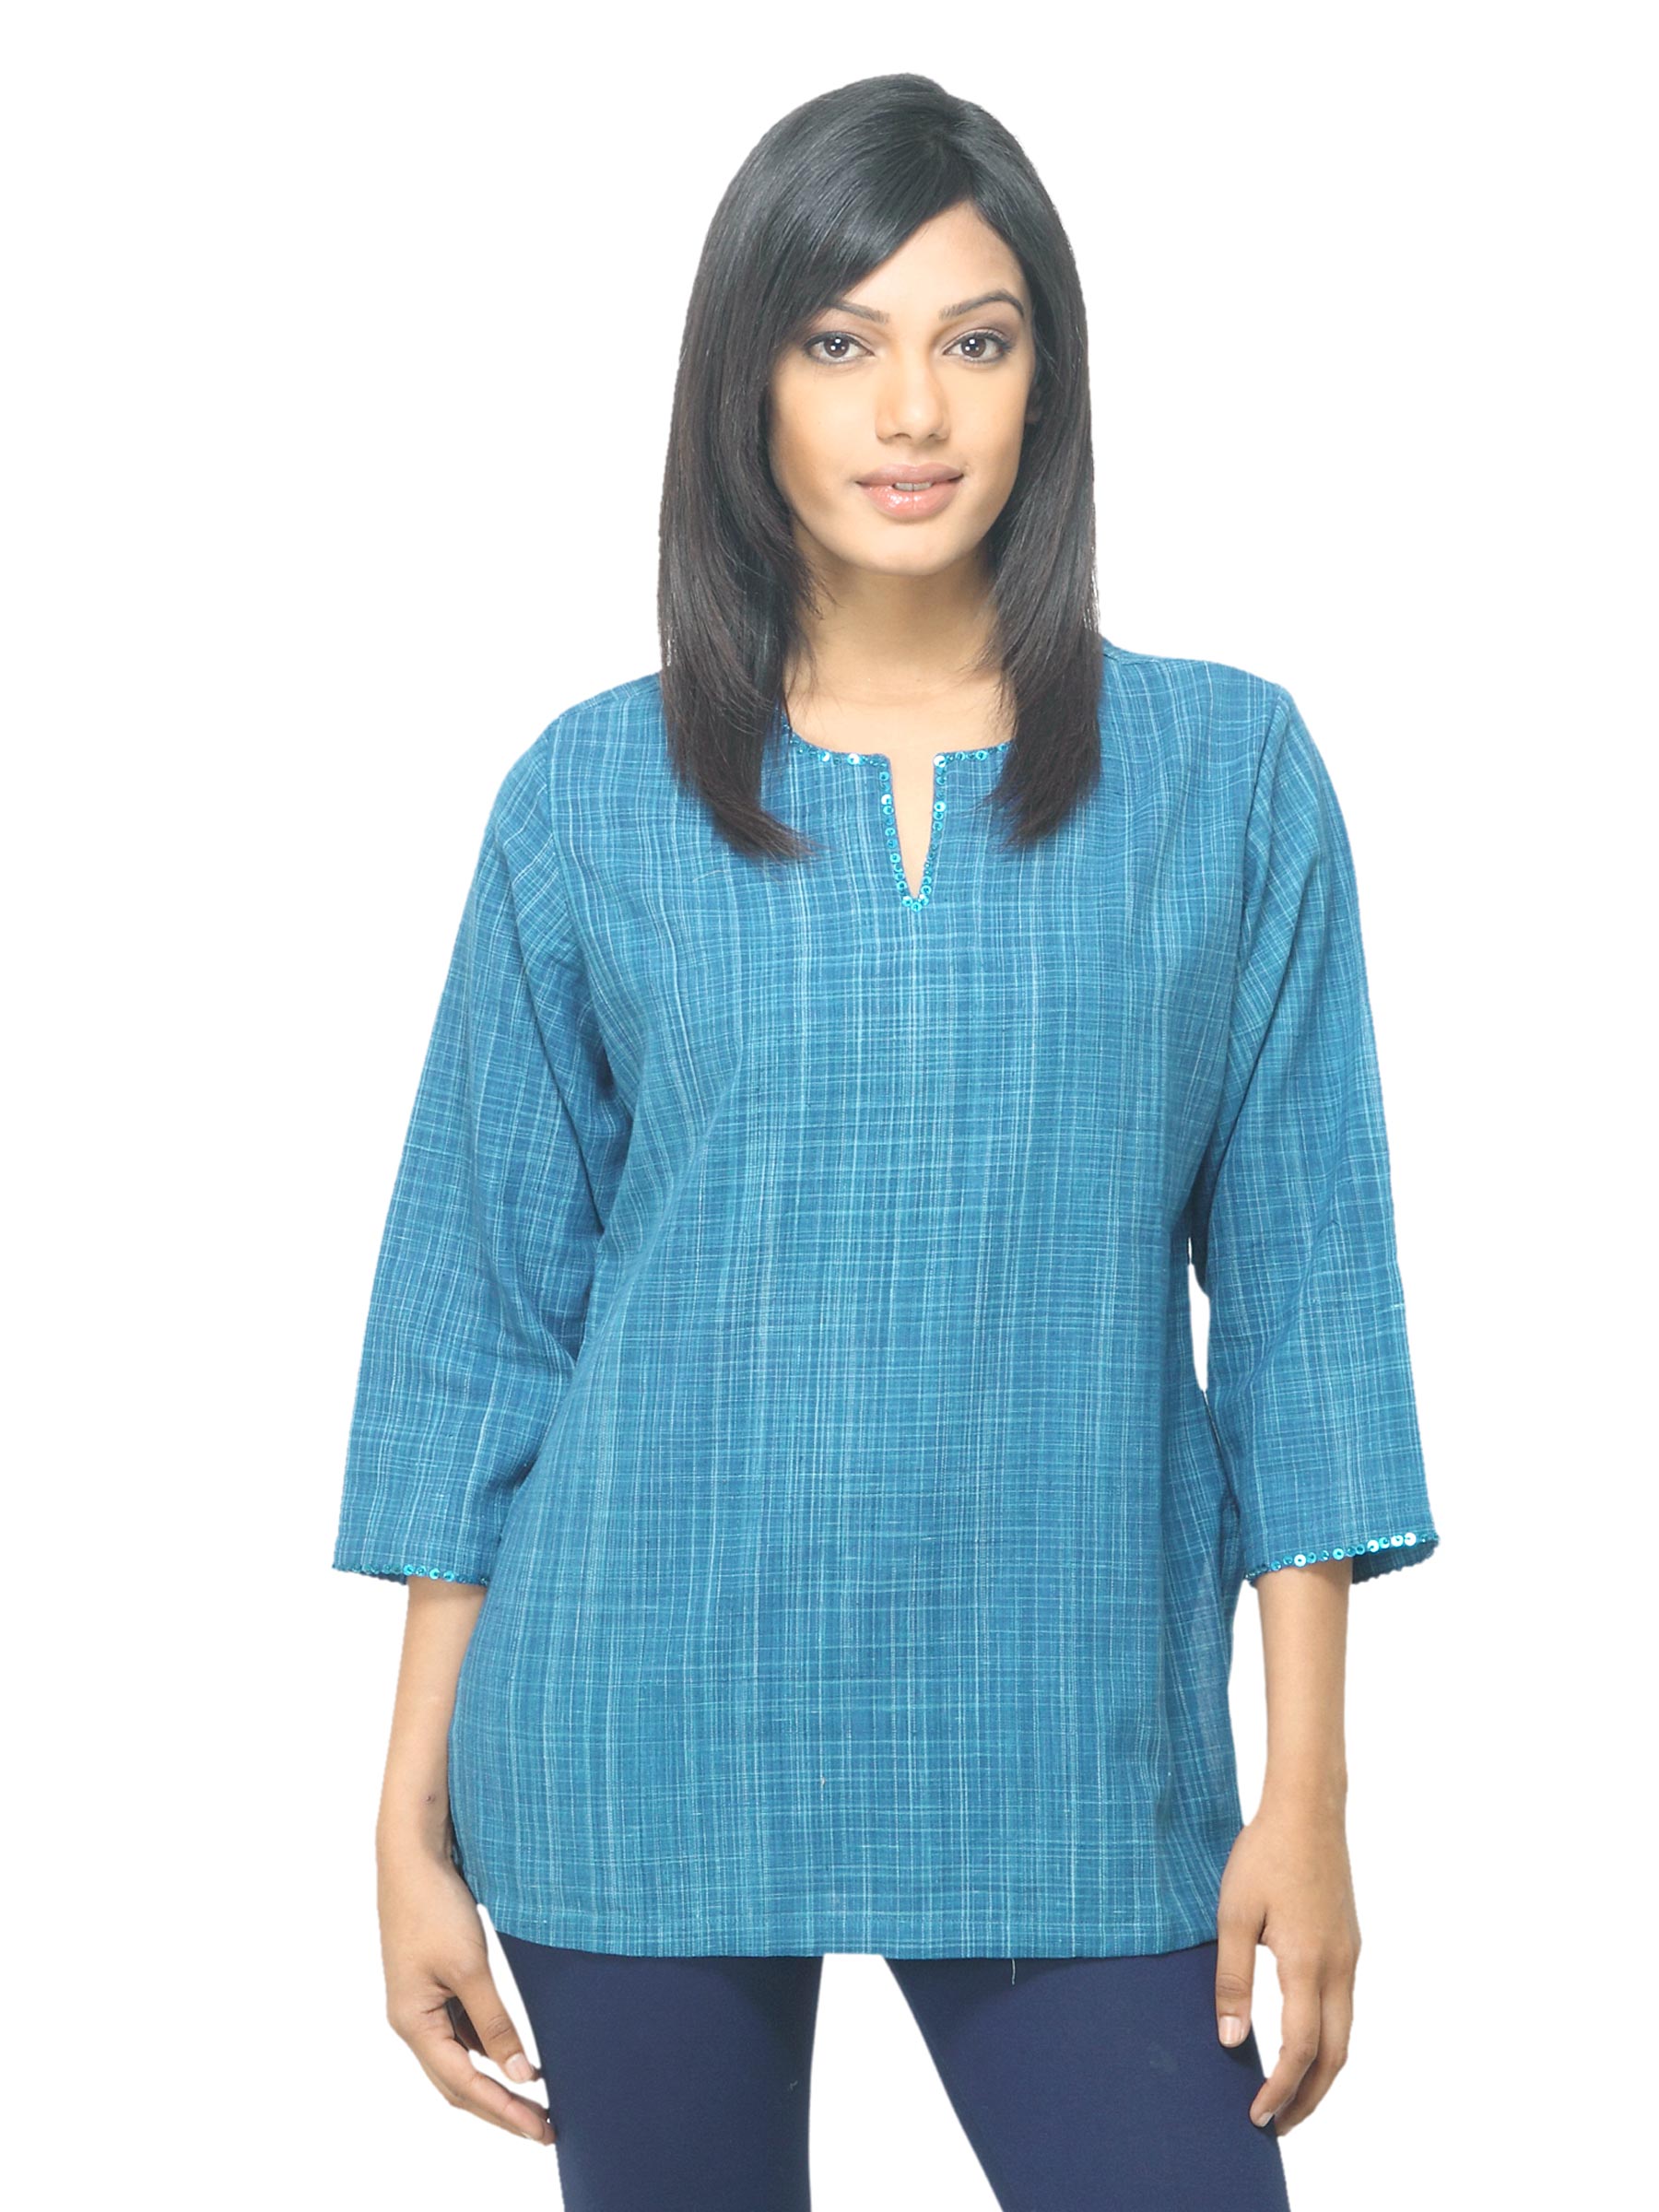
Fabindia Women Blue Solid Kurti
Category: Apparel / Topwear / Kurtis
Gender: Women
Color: Blue
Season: Summer 2012
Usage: Ethnic